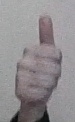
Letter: aleff